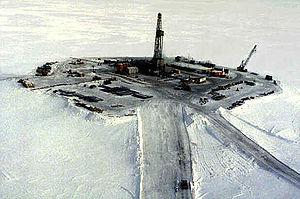
Le forage est l'action de creuser un trou dans la Terre. L'équipement du puits, tel les tubages, et de manière générale les moyens techniques permettant de creuser, varient en fonction de son dimensionnement et de ses objectifs. On fore pour prospecter et/ou exploiter le sous-sol. Par exemple, des puits sont forés pour :